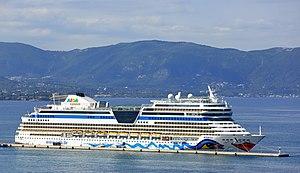
Le MS AIDAblu est un navire de croisière appartenant à la compagnie allemande Aida Cruises. Il est le sister-ship de l’AIDAdiva et de l’AIDAluna.